Cosby, Leicestershire

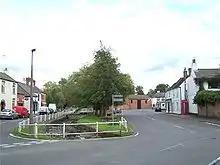
Cosby Village centre

Cosby is a village in the English county of Leicestershire. Cosby is located in the south of the county near the larger villages and towns of Whetstone, Blaby, Wigston and Oadby. Its proximity to the city of Leicester means it is part of the Leicester Urban Area. The village is administered by Blaby District Council. Cosby has a brook which runs through the village and eventually serves as a tributary to the River Soar, then runs into the river Humber and then into the North Sea. Even though The Wash is 59 miles away there is no source of the river in Cosby. London is 80 miles away, and the closest airports are East Midlands Airport (EMA) and Birmingham Airport (BHX)